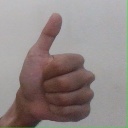
अक्षर: थ